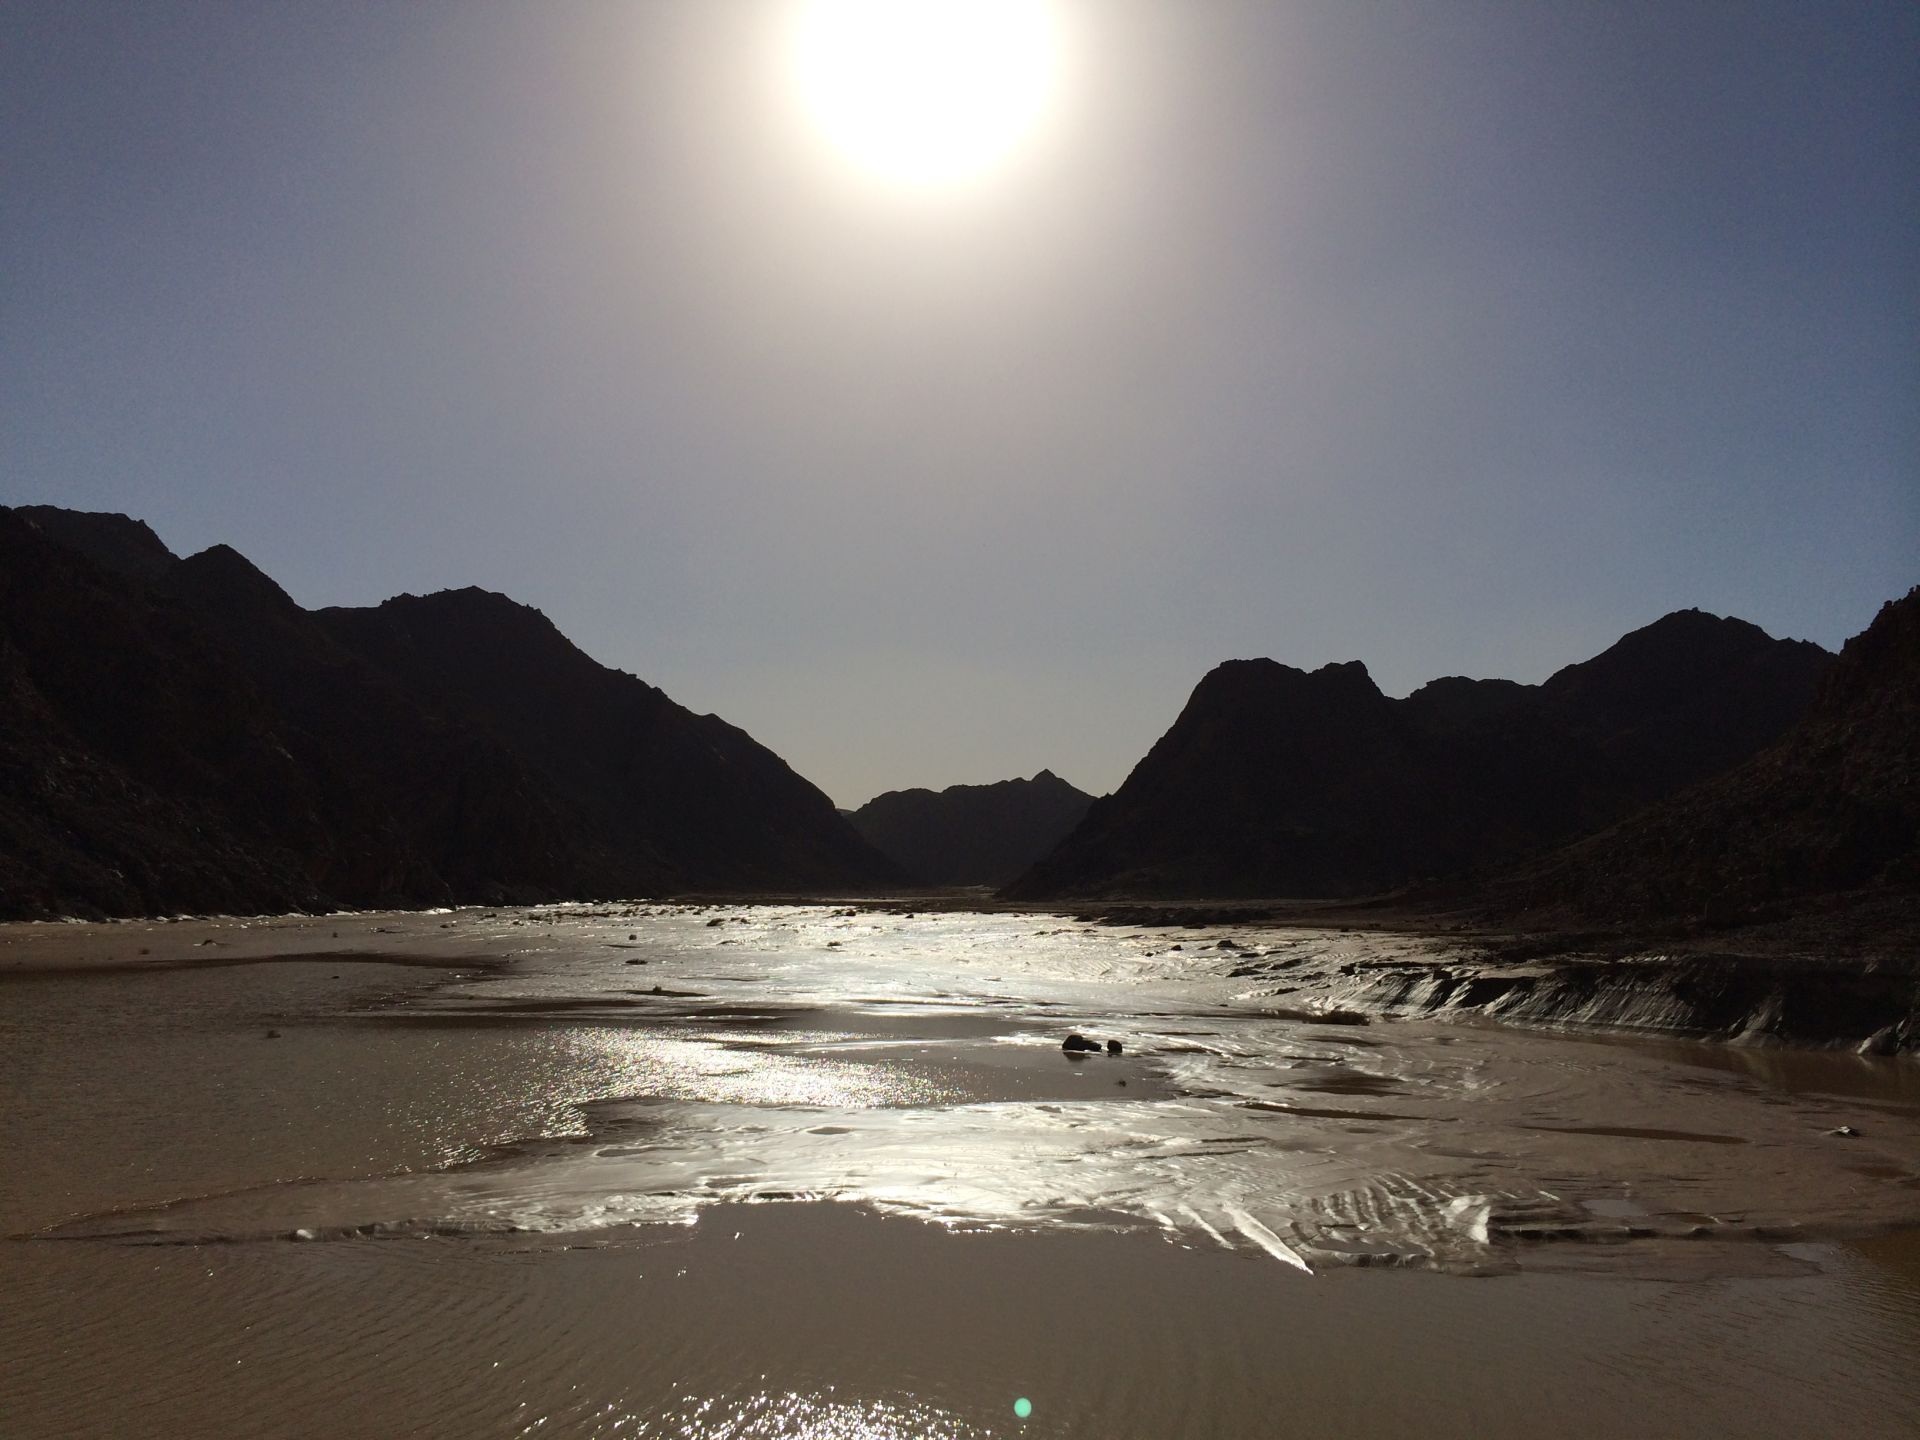
beach, landscape, sea, coast, water, rock, ocean, horizon, mountain, cloud, sun, sunrise, sunset, sunlight, morning, desert, shore, wave, lake, dawn, river, dusk, evening, reflection, africa, bay, reservoir, body of water, egypt, loch, sahara, landform, atmospheric phenomenon